Dan Mullins

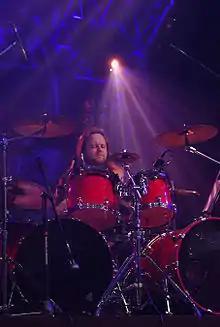
Mullins with My Dying Bride in 2007

Dan Mullins (born 15 June 1978) is an English metal drummer. He is most known for being the drummer of the doom metal band My Dying Bride. Mullins has cited drummers such as Buddy Rich, Mike Portnoy, Sean Reinert, and Paul Mazurkiewicz as influences.